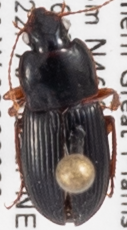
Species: Harpalus ventralis
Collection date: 2022-08-23 04:00:00
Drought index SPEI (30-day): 0.03
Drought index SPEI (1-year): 0.8
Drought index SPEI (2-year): -0.62